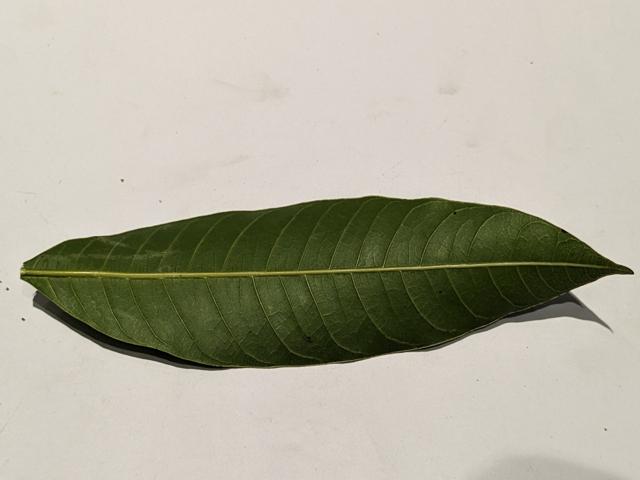
Mango leaf variety: Himsagar